Simon Sez

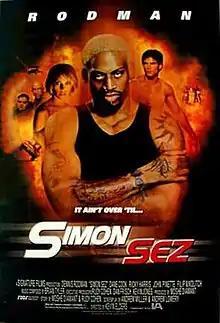
Film poster

Simon Sez is a 1999 action film starring Dennis Rodman, Dane Cook, and John Pinette. The film was directed by Kevin Alyn Elders, and the score was composed by Brian Tyler.